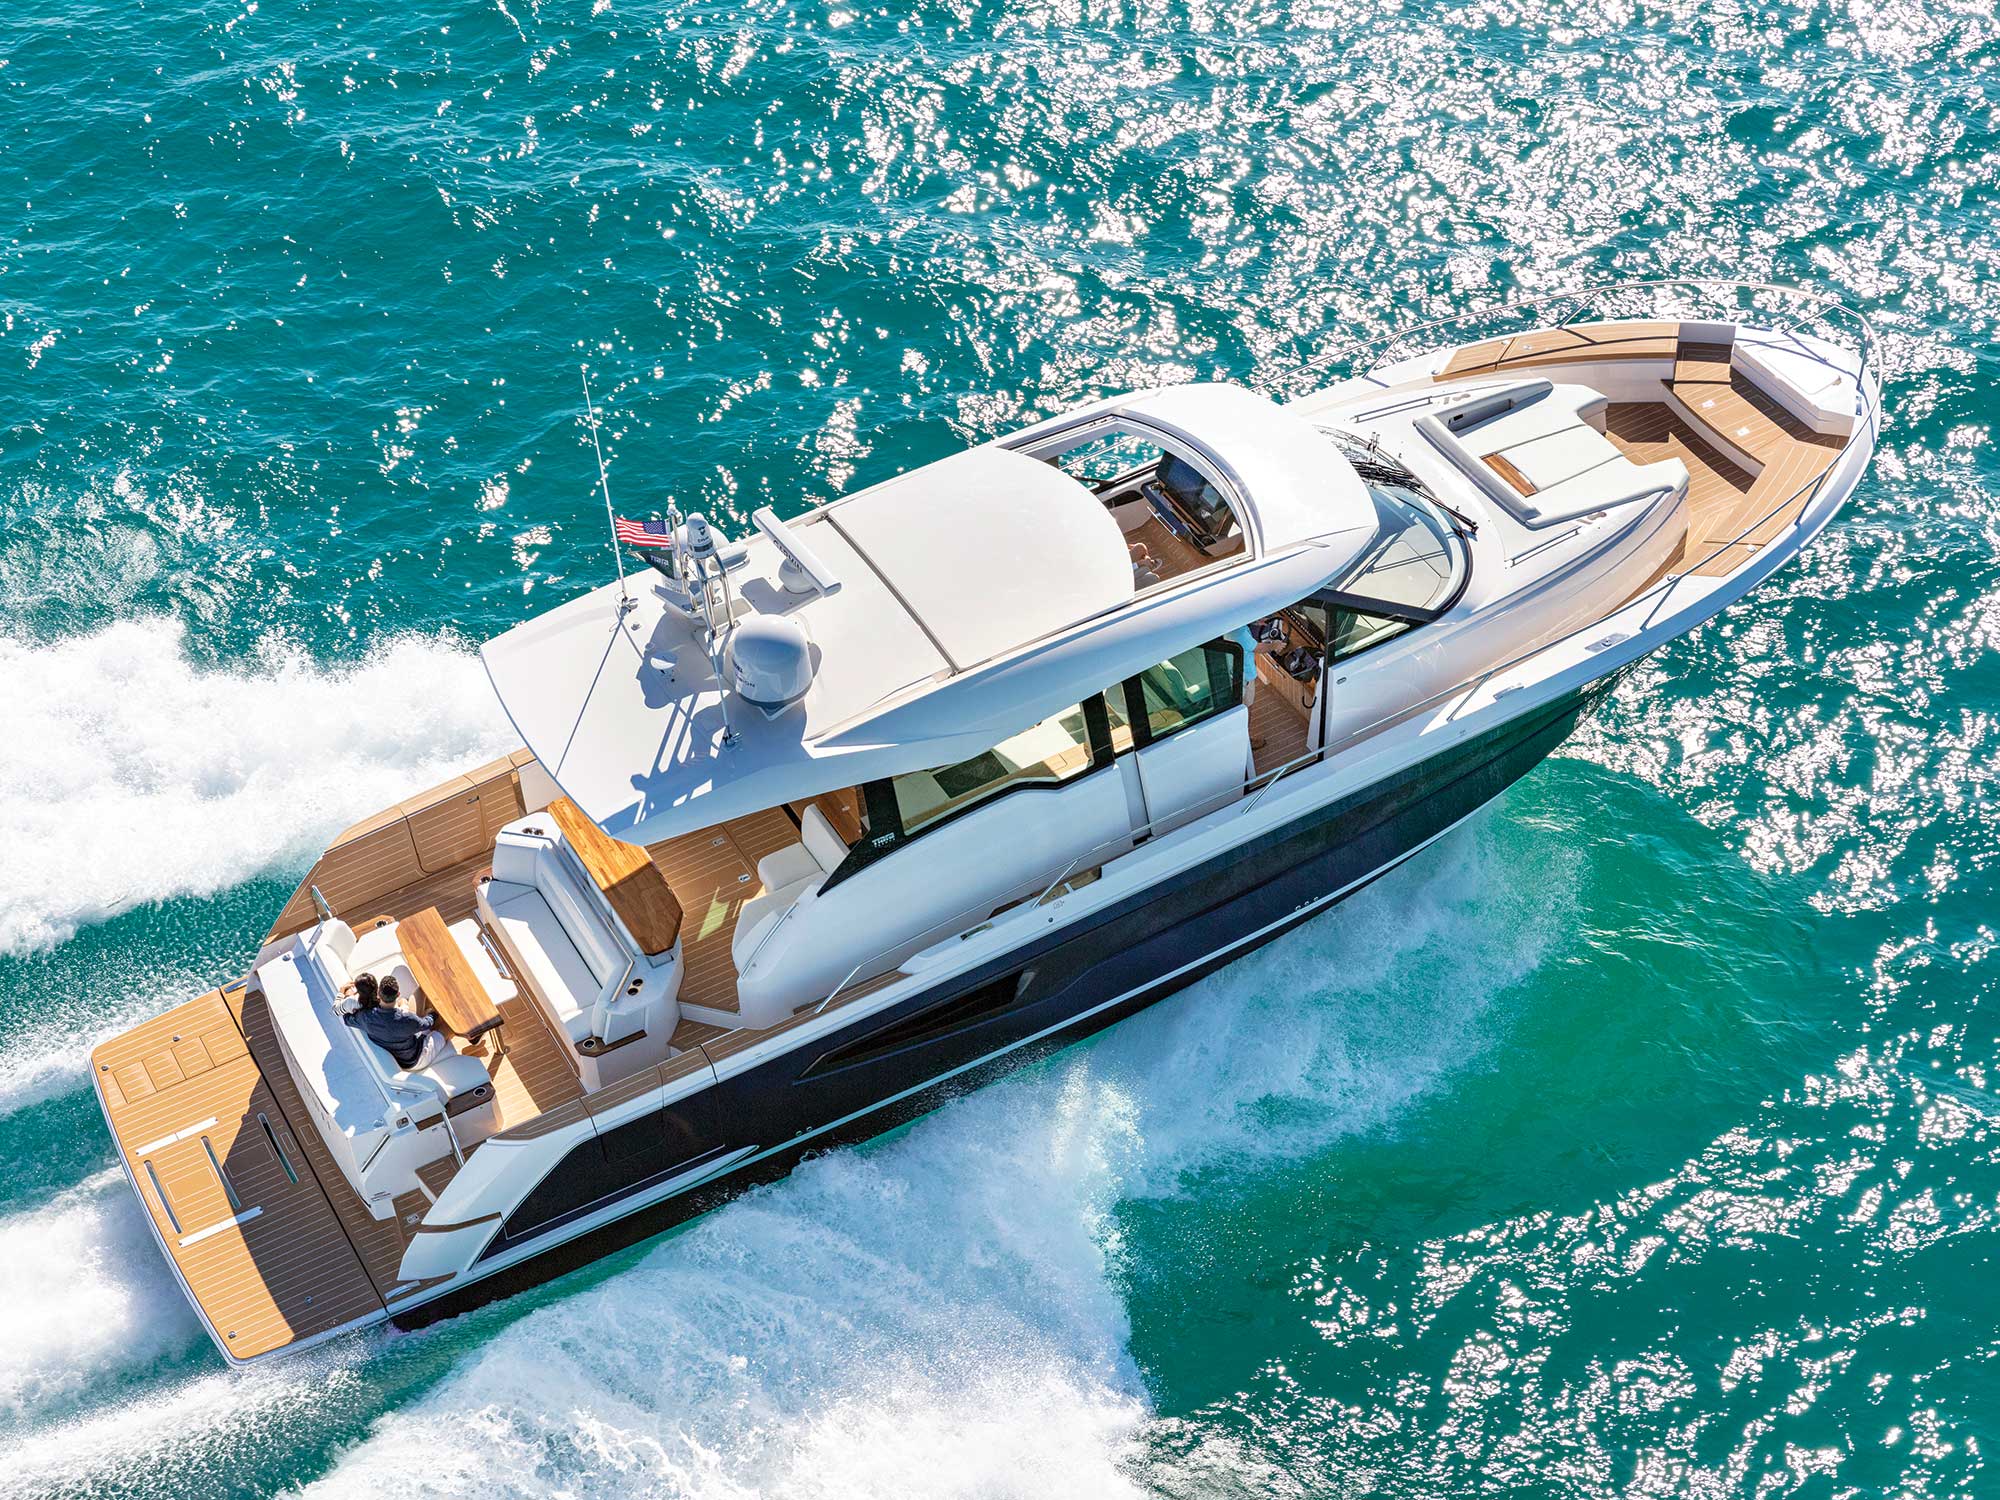
Vehicle type: Ships